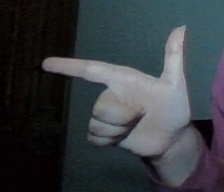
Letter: yaa